Mike Jones (jazz musician)

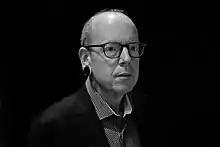
Mike Jones in 2018

Mike Jones (born August 11, 1962) is an American jazz pianist who works with Penn and Teller in Las Vegas.